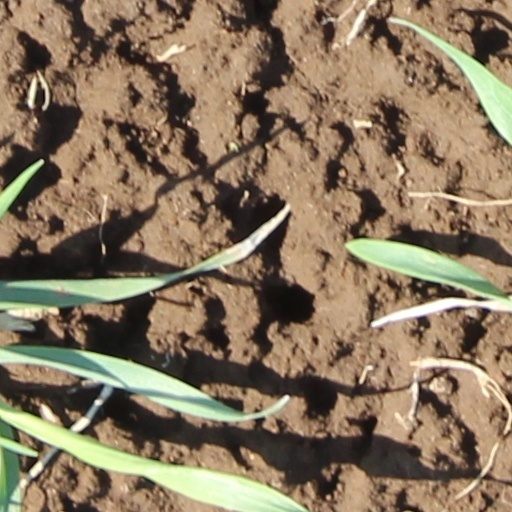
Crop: wheat